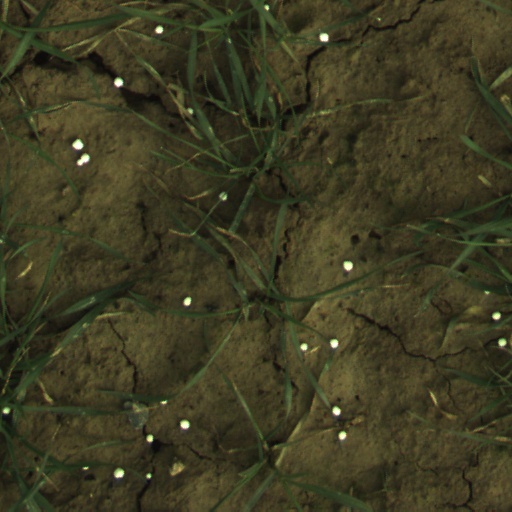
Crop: wheat